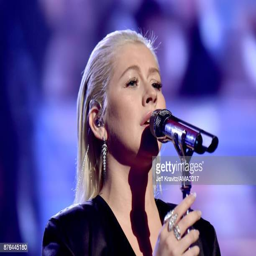
pop artist onstage during awards